Melodi Grand Prix 2018

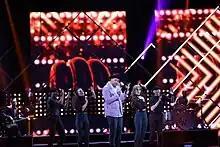
Aleksander Walmann finished in fourth place.

In general, press, fans and the public were positive after the broadcast. After the show, however, there were several media reports that NRK had put on "false cheering" in the broadcast, in order to better bring out the cheering and applause of the audience in Oslo Spektrum. "", said project manager Stig Karlsen to the magazine "Kampanje". Ethics advisor Gunnar Bodahl-Johansen at the Department of Journalism, on the other hand, was skeptical of the practice and believed it helped to weaken the broadcast's credibility.